Washington and Old Dominion Railroad

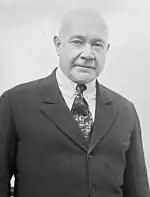

In 1911, McLean and Elkins formed a new corporation, the Washington and Old Dominion Railway. In that year, they concluded negotiations with the Southern Railway to lease the Southern's Bluemont Branch and to take over all service on the branch on July 1, 1912. The lease excluded the portion of the Southern's route that connected Potomac Yard with the former AL&H terminal in old town Alexandria.